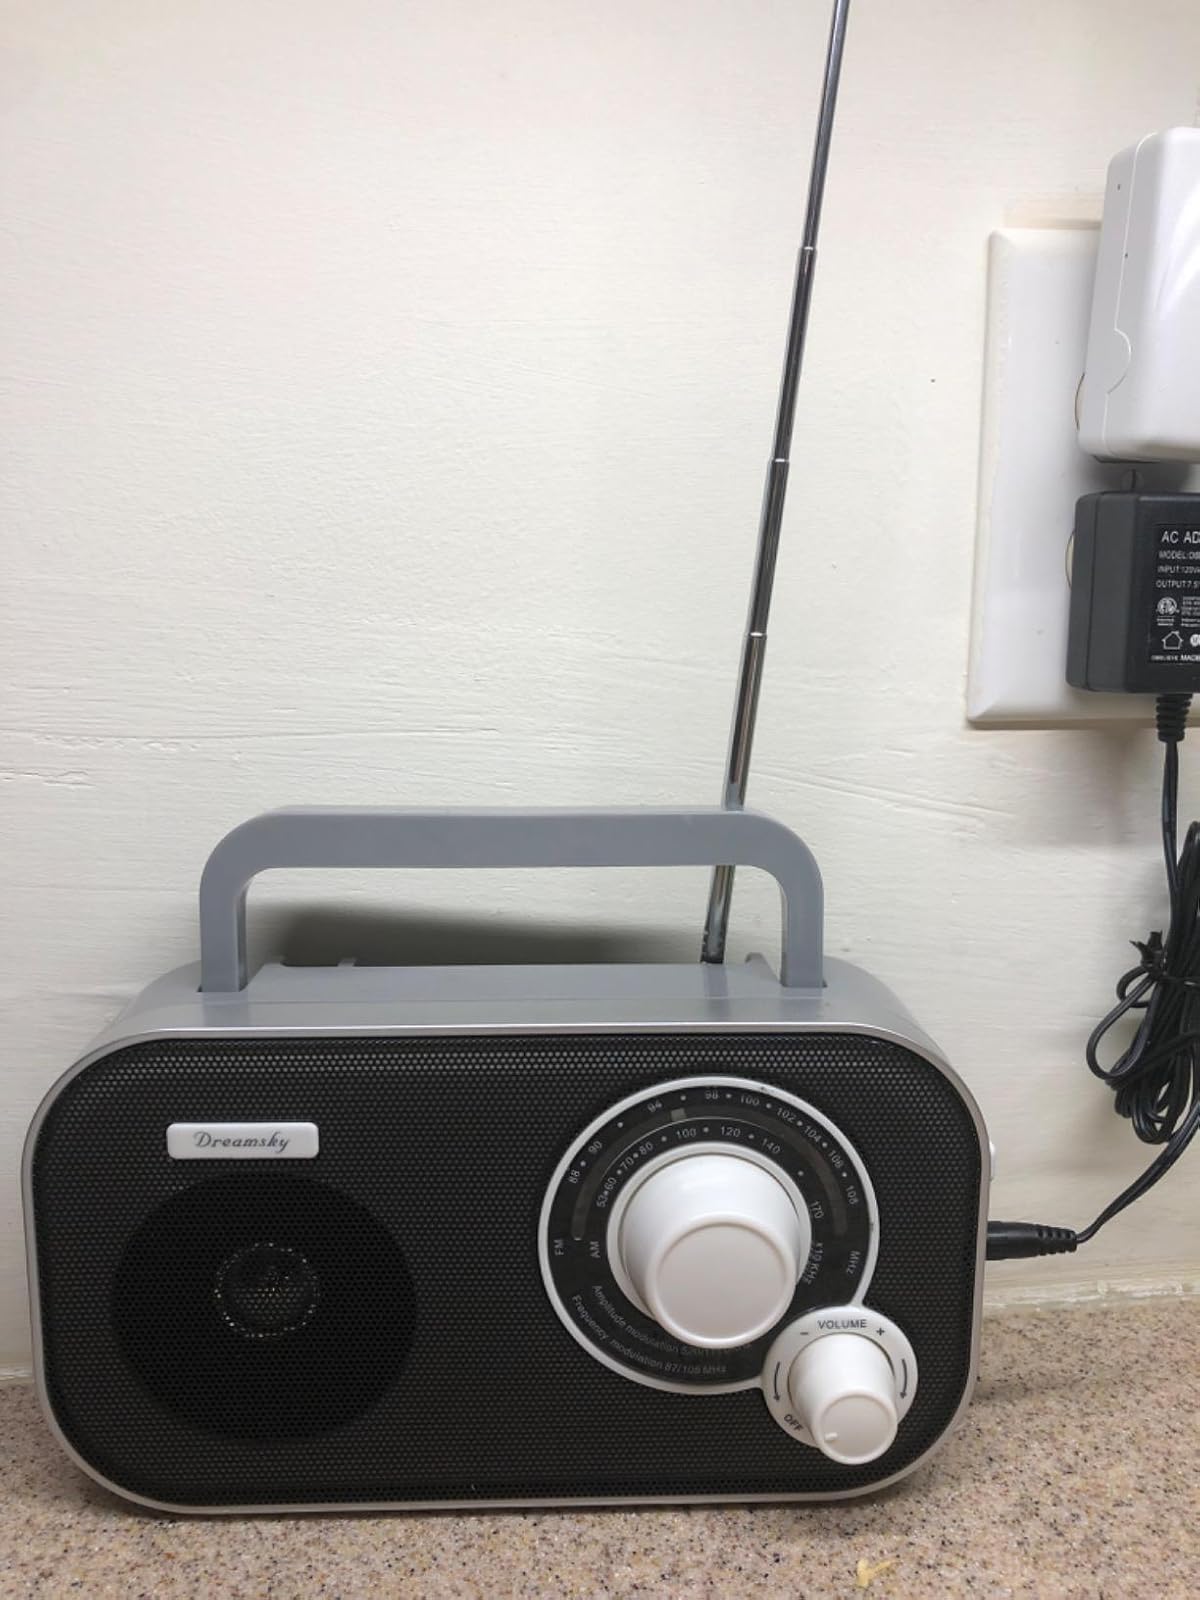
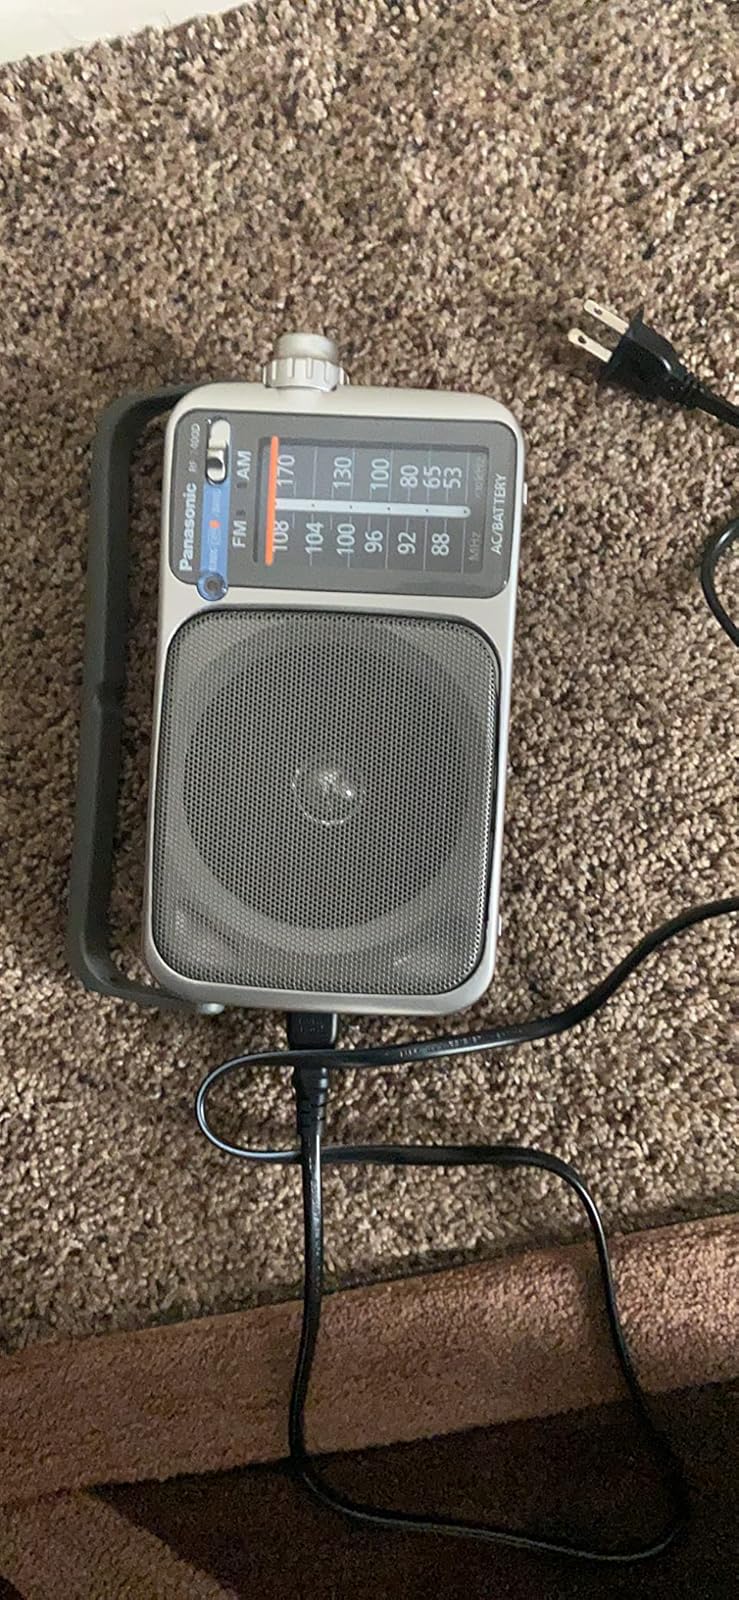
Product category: radio
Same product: no